Cinca Medio

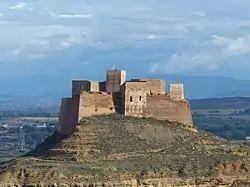
View of the castle in Monzón.

The Cinca Medio is a comarca in eastern Aragon, Spain. It is named after river Cinca.